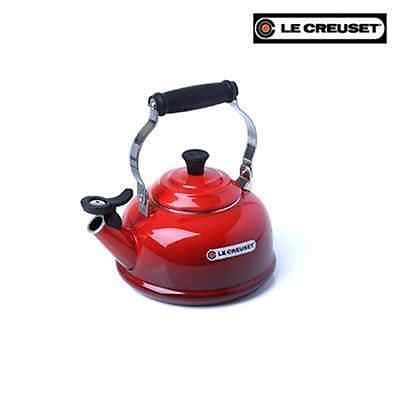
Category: kettle